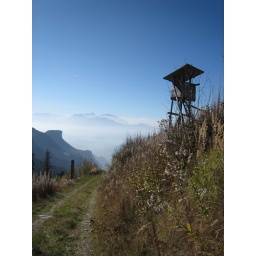
Deer hunting tower on the Schwarzenberg, Austria. In the background, across the Rheintal, are the Alpstein mountains in Switzerland.